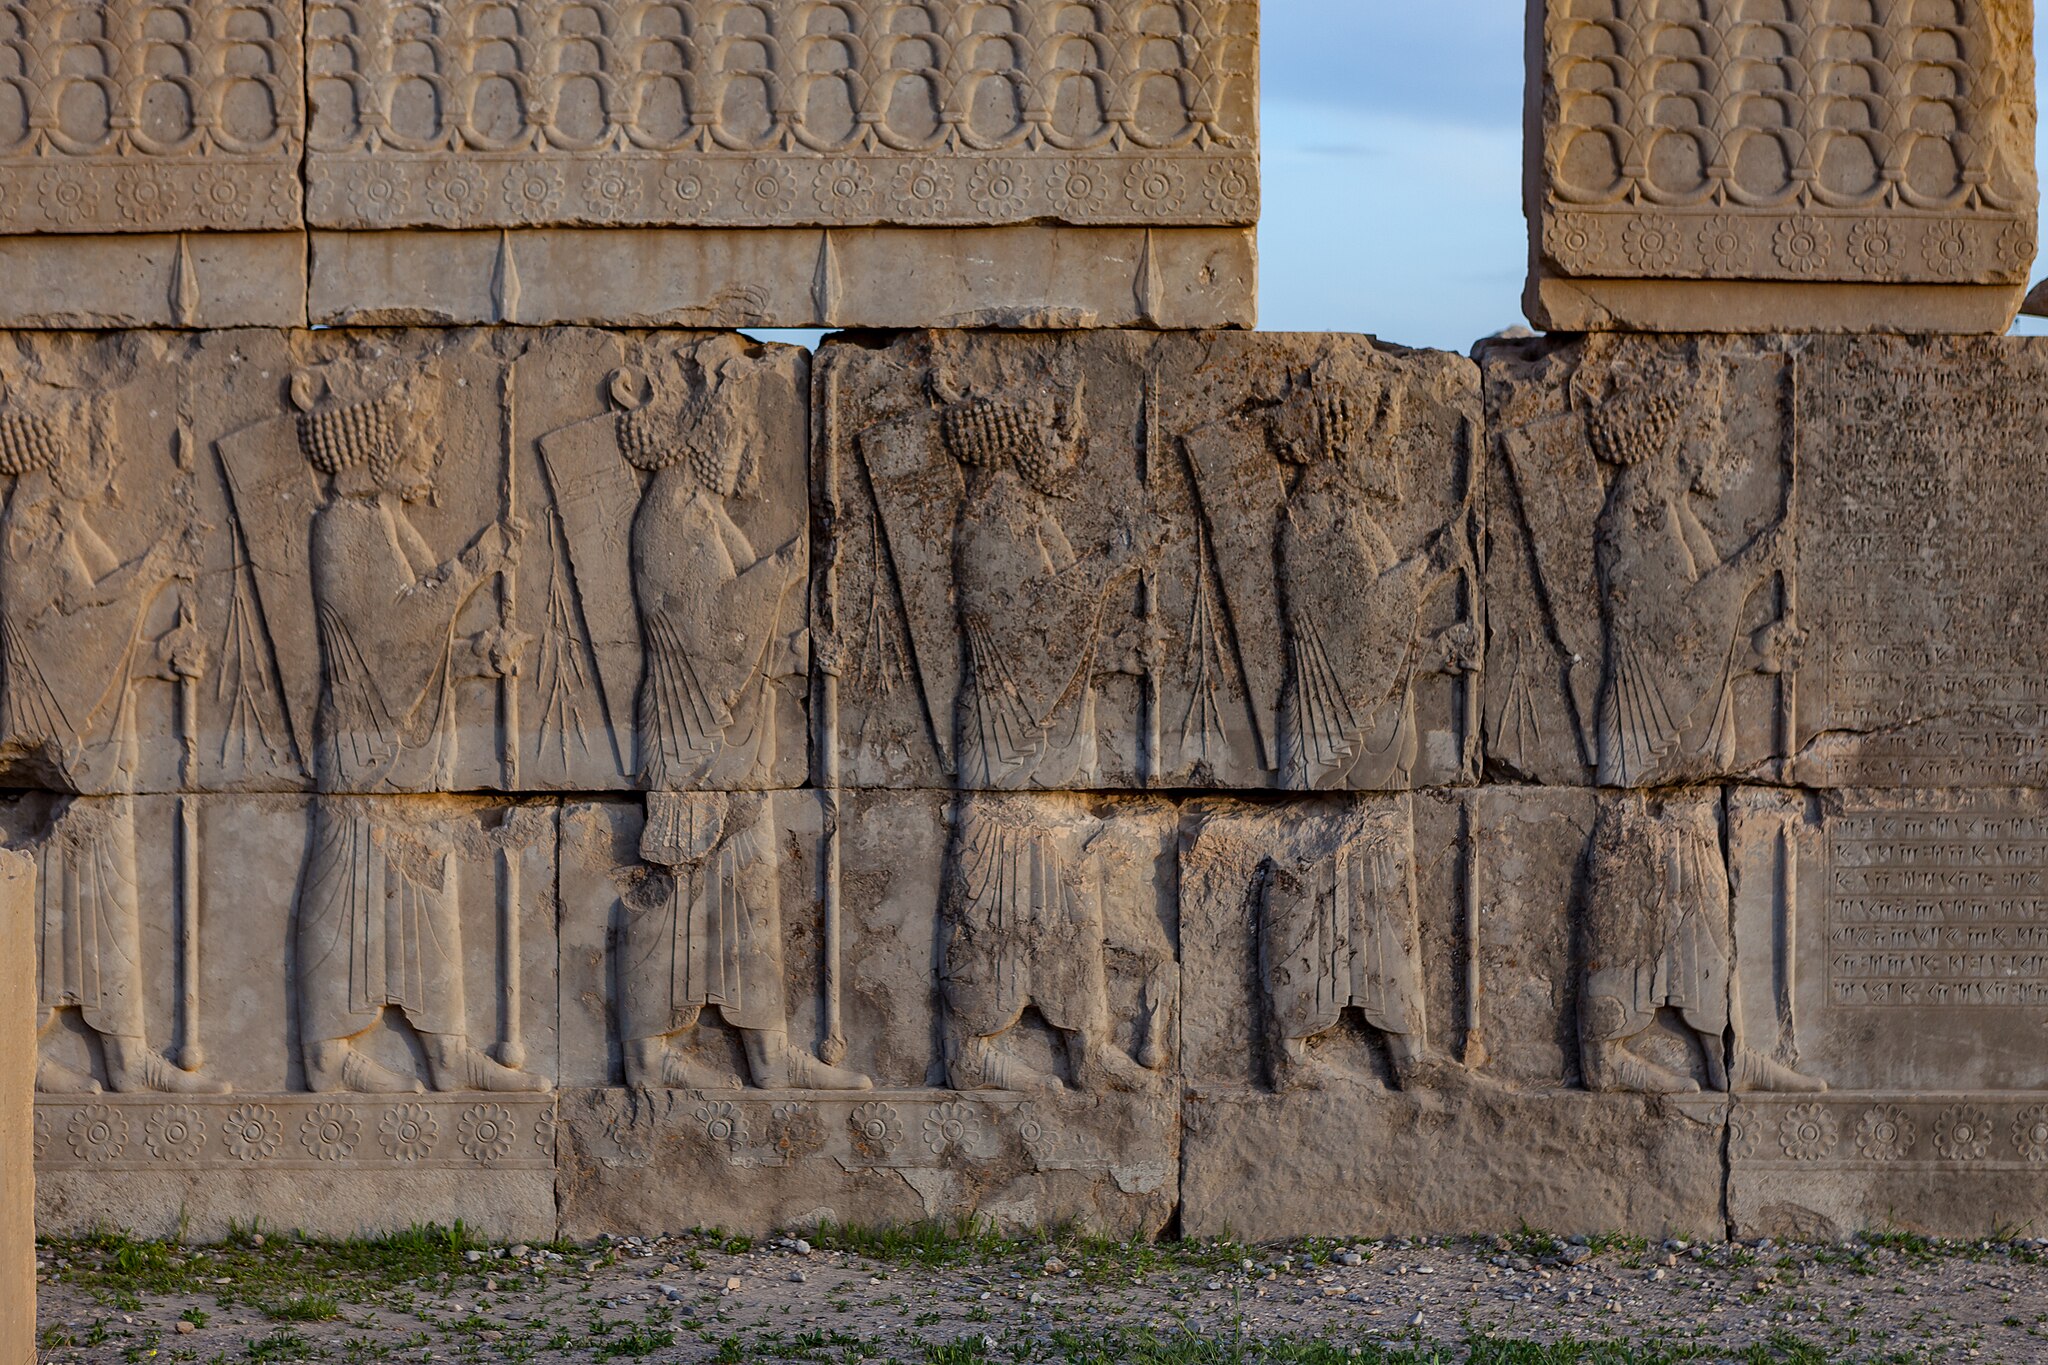
Title: History History Travel from Shiraz to Isfahan, Iran (41205886892)
Description: Persepolis, Shiraz, Iran Persepolis was the ceremonial capital of the Achaemenid Empire (ca. 550–330 BC). It is situated 60 km northeast of the city of Shiraz in Fars Province, Iran. The earliest remains of Persepolis date back to 515 BC. It exemplifies the Achaemenid style of architecture. UNESCO declared the ruins of Persepolis a World Heritage Site in 1979. (Wikipedia)
Date: 2011-04-20 19:04
Categories: Files with coordinates missing SDC location of creation, Reliefs of Achaemenid warriors in Persepolis, Files uploaded by OceanAtoll, Flickr images reviewed by FlickreviewR 2, 2011 in Persepolis, Files from ninara Flickr stream, Northern staircase of Artaxerxes I Palace